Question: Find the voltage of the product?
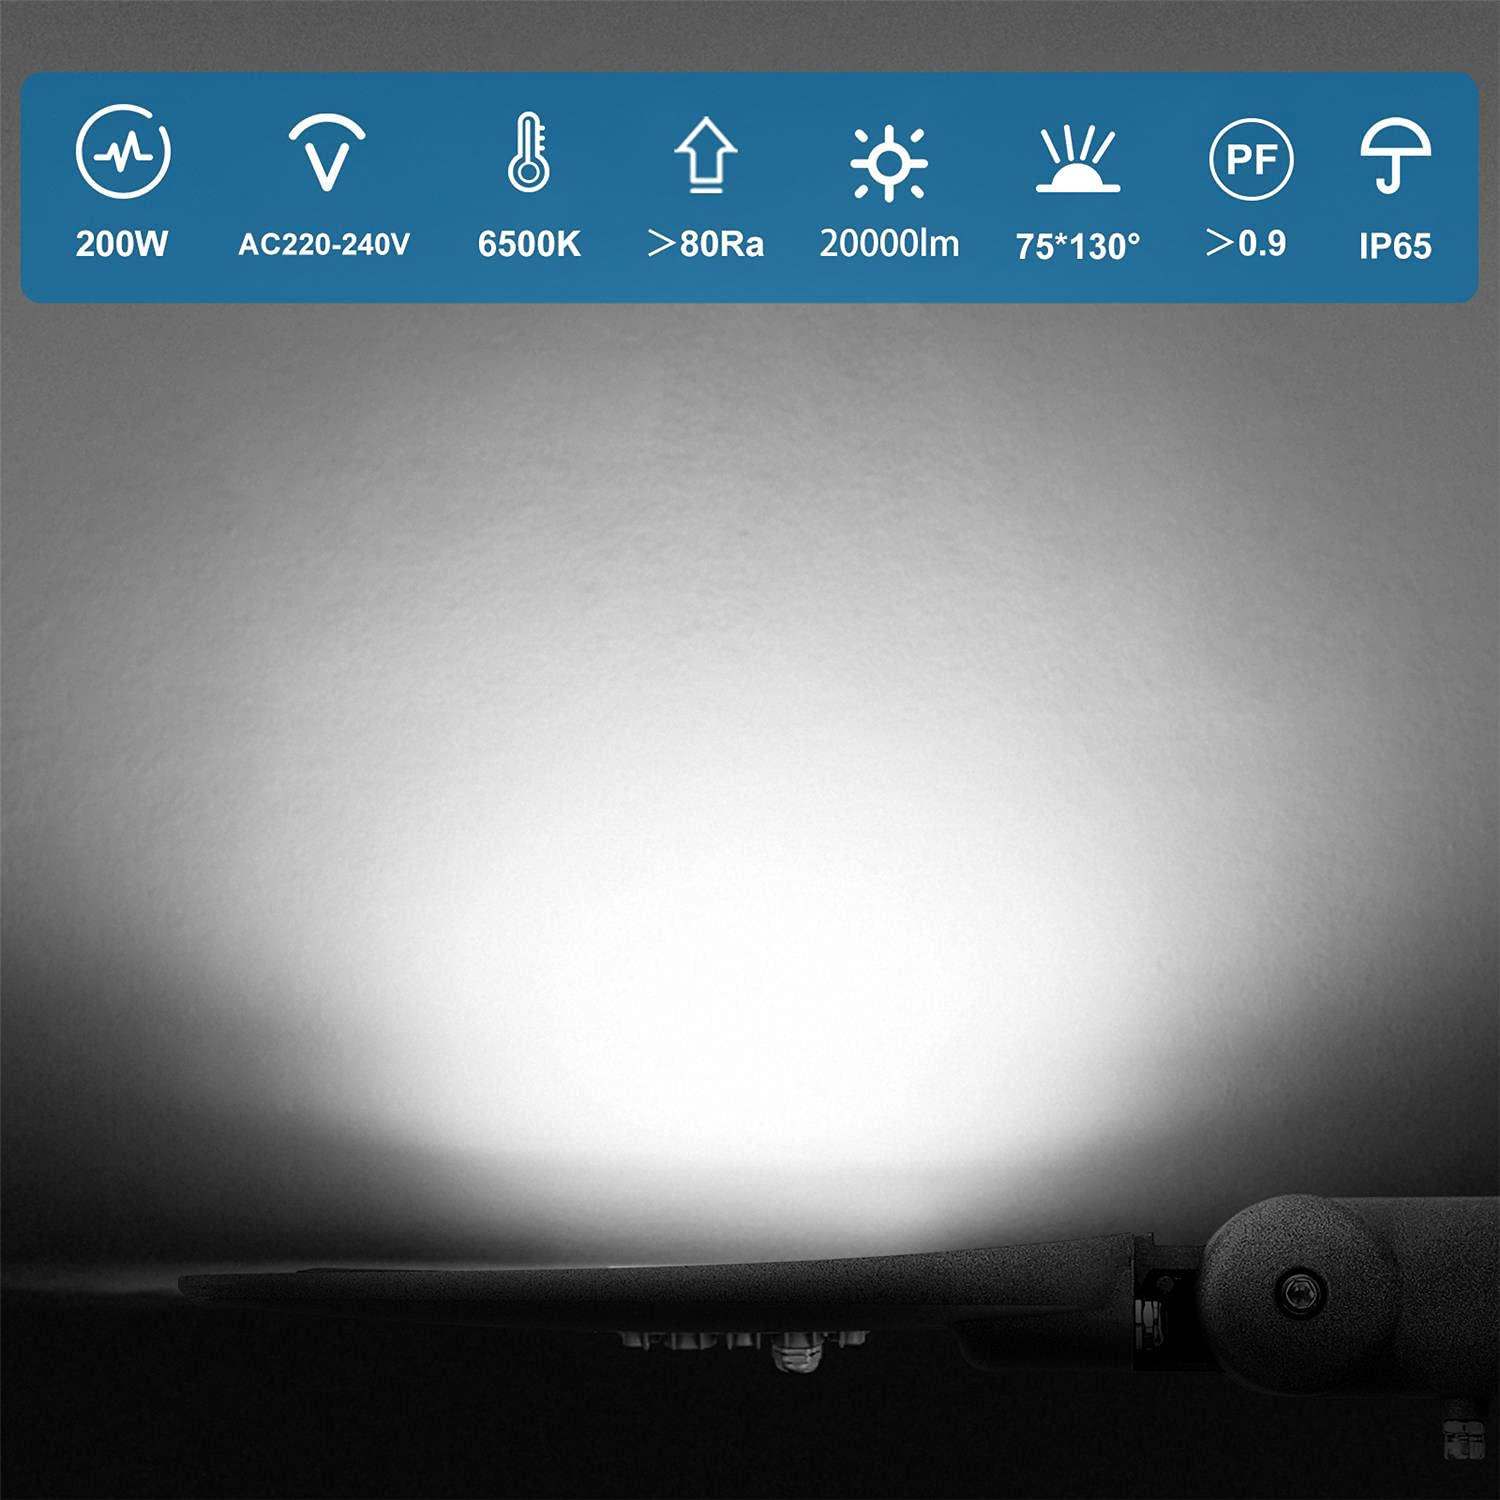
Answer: [220.0, 240.0] volt